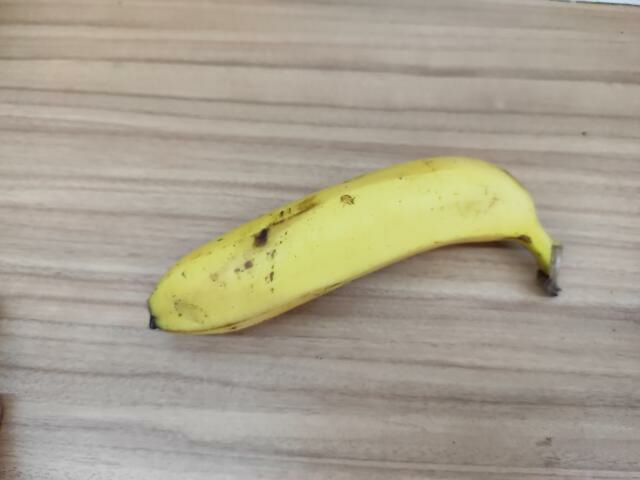
Label: Ripe_Banana